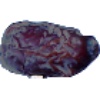
Label: Dates 1